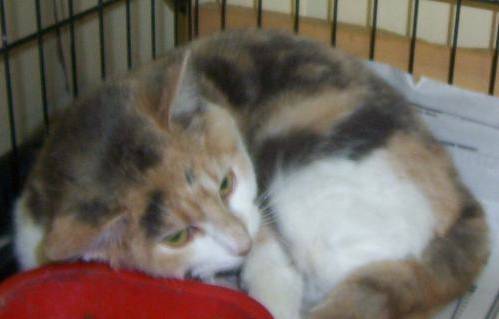
Label: cats